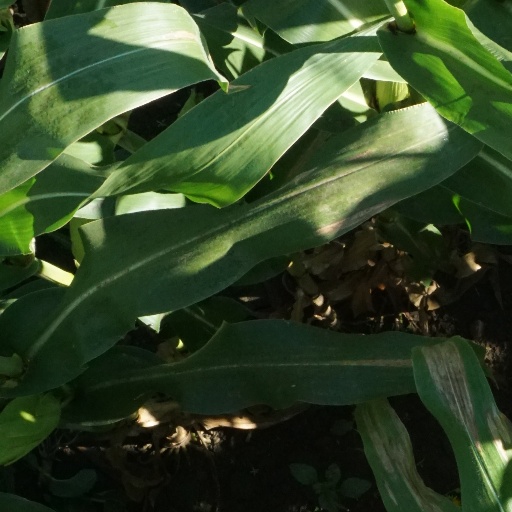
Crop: maize; corn